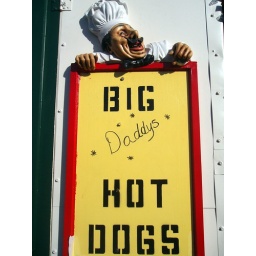
Little hot dog cart next to the convienience store by my house. Great hot dogs and they have veggie dogs too.